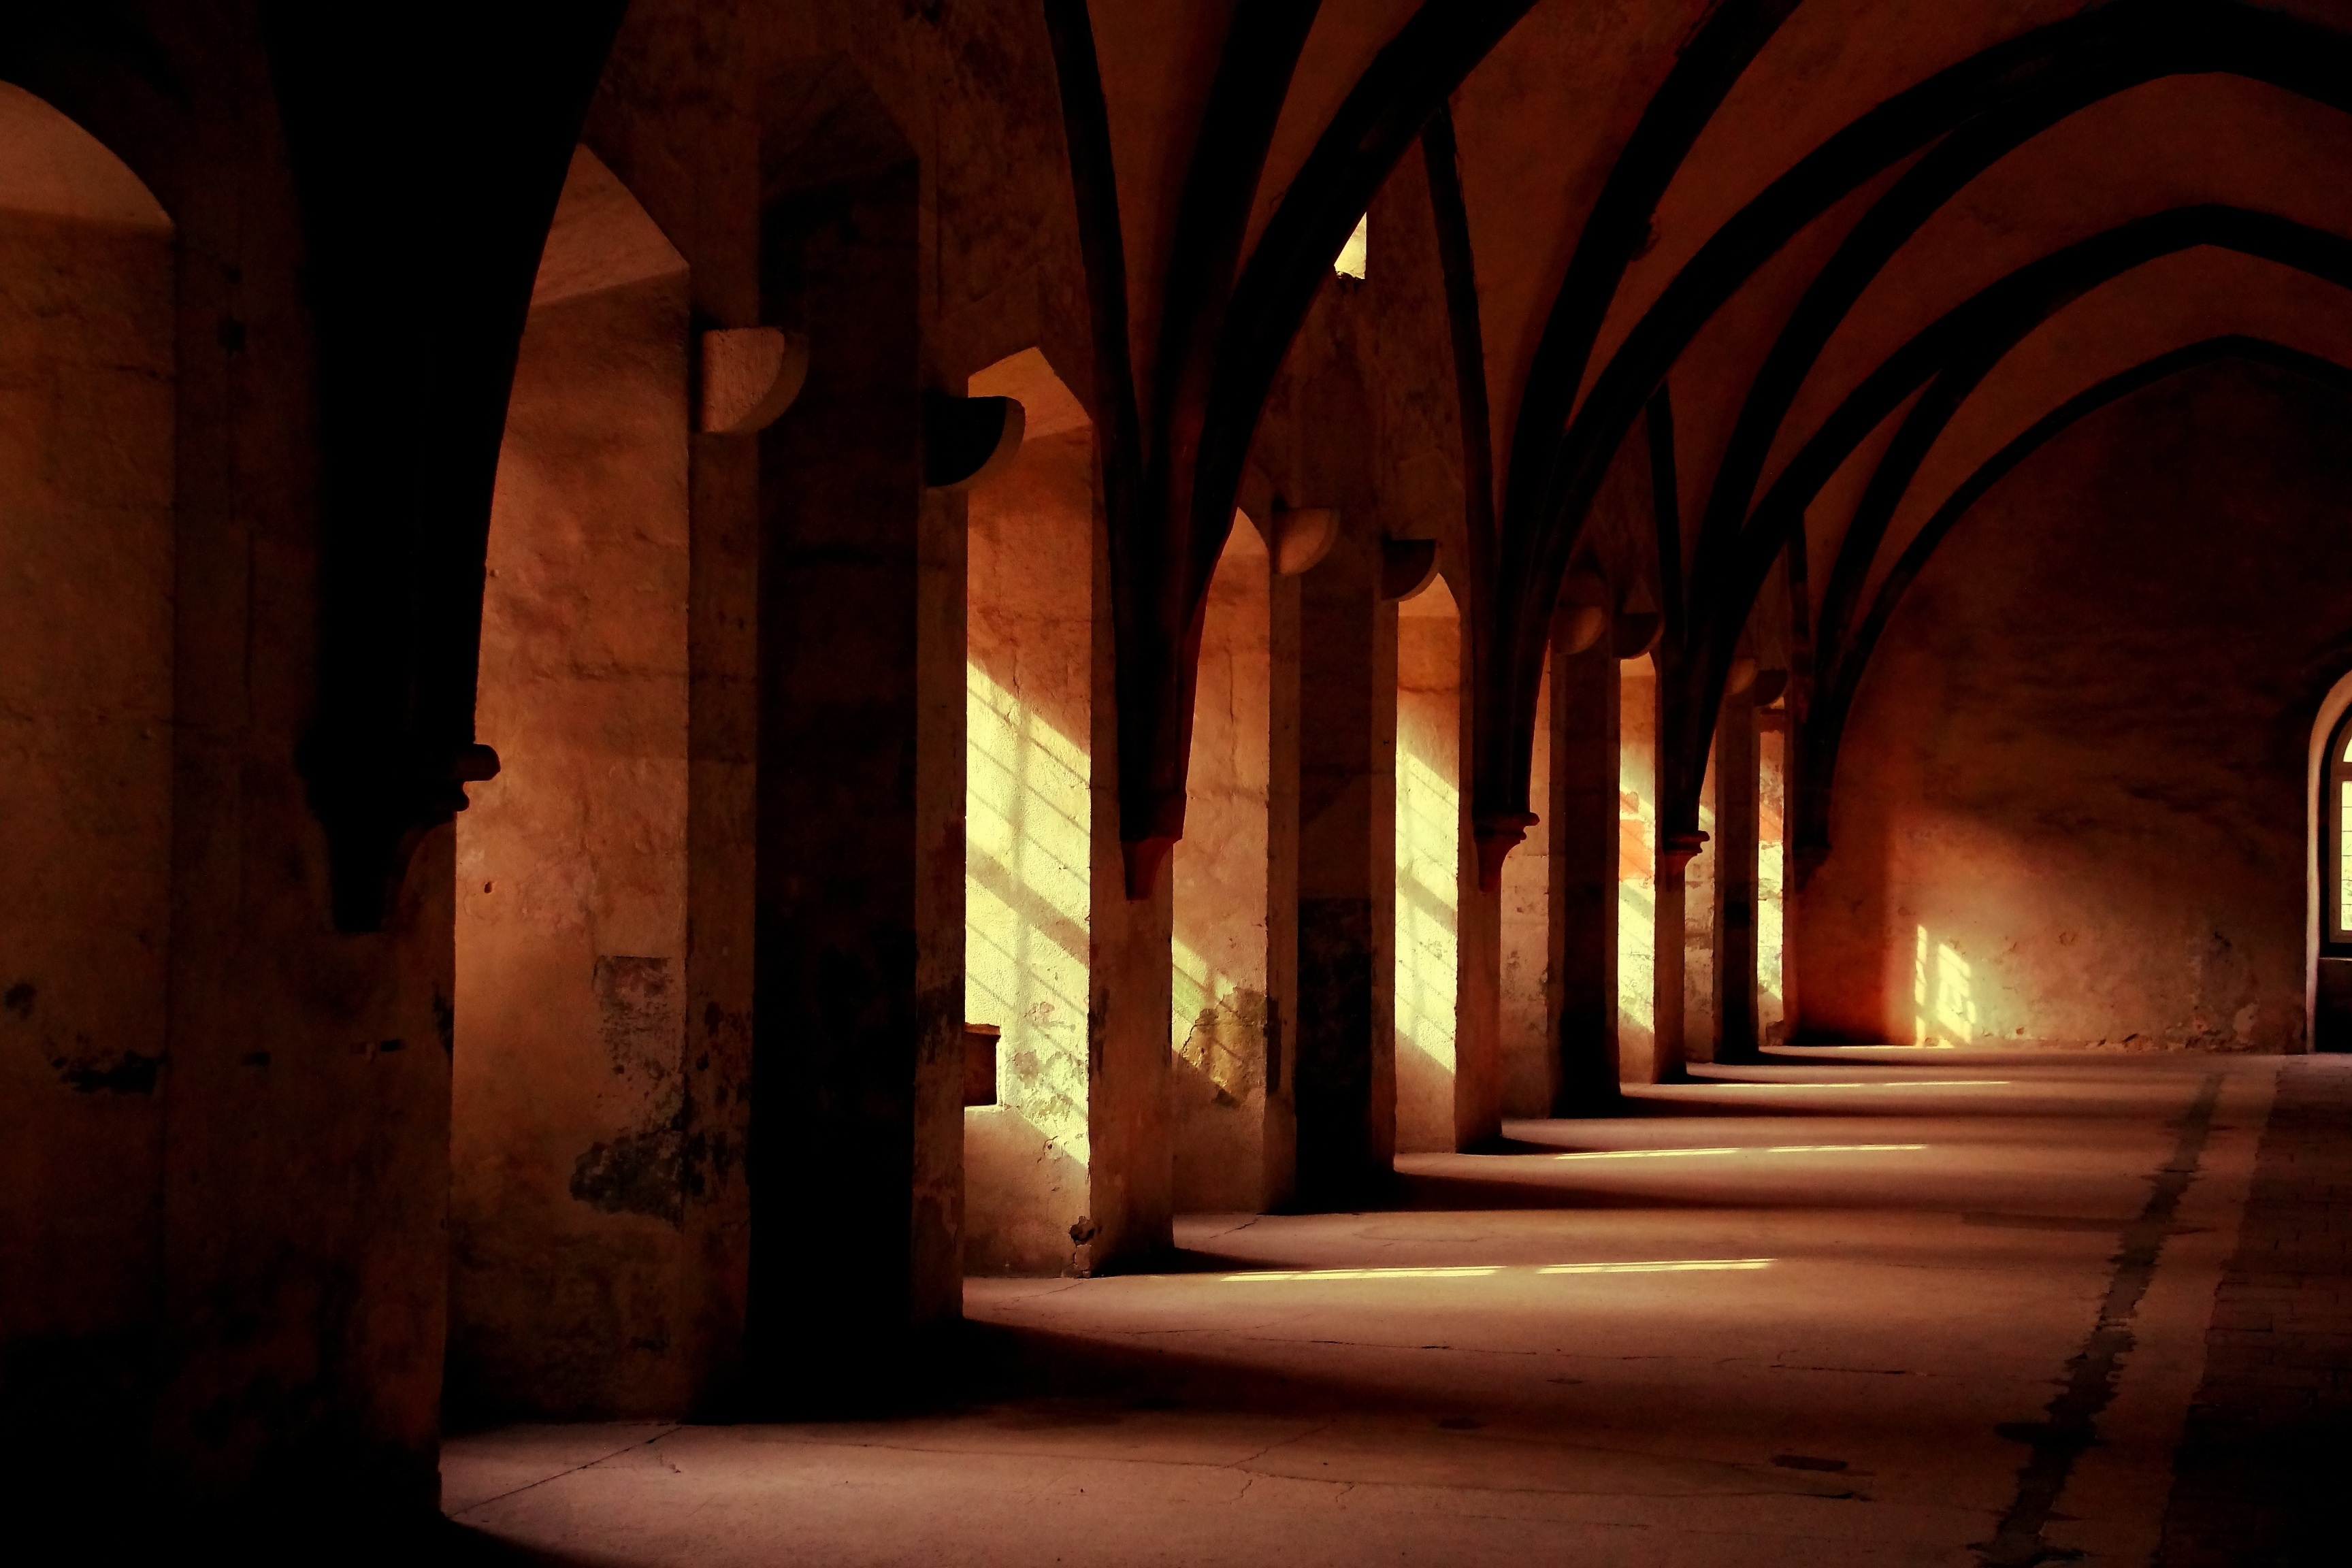
light, architecture, night, sunlight, building, stone, arch, evening, darkness, lighting, temple, symmetry, crypt, ancient history